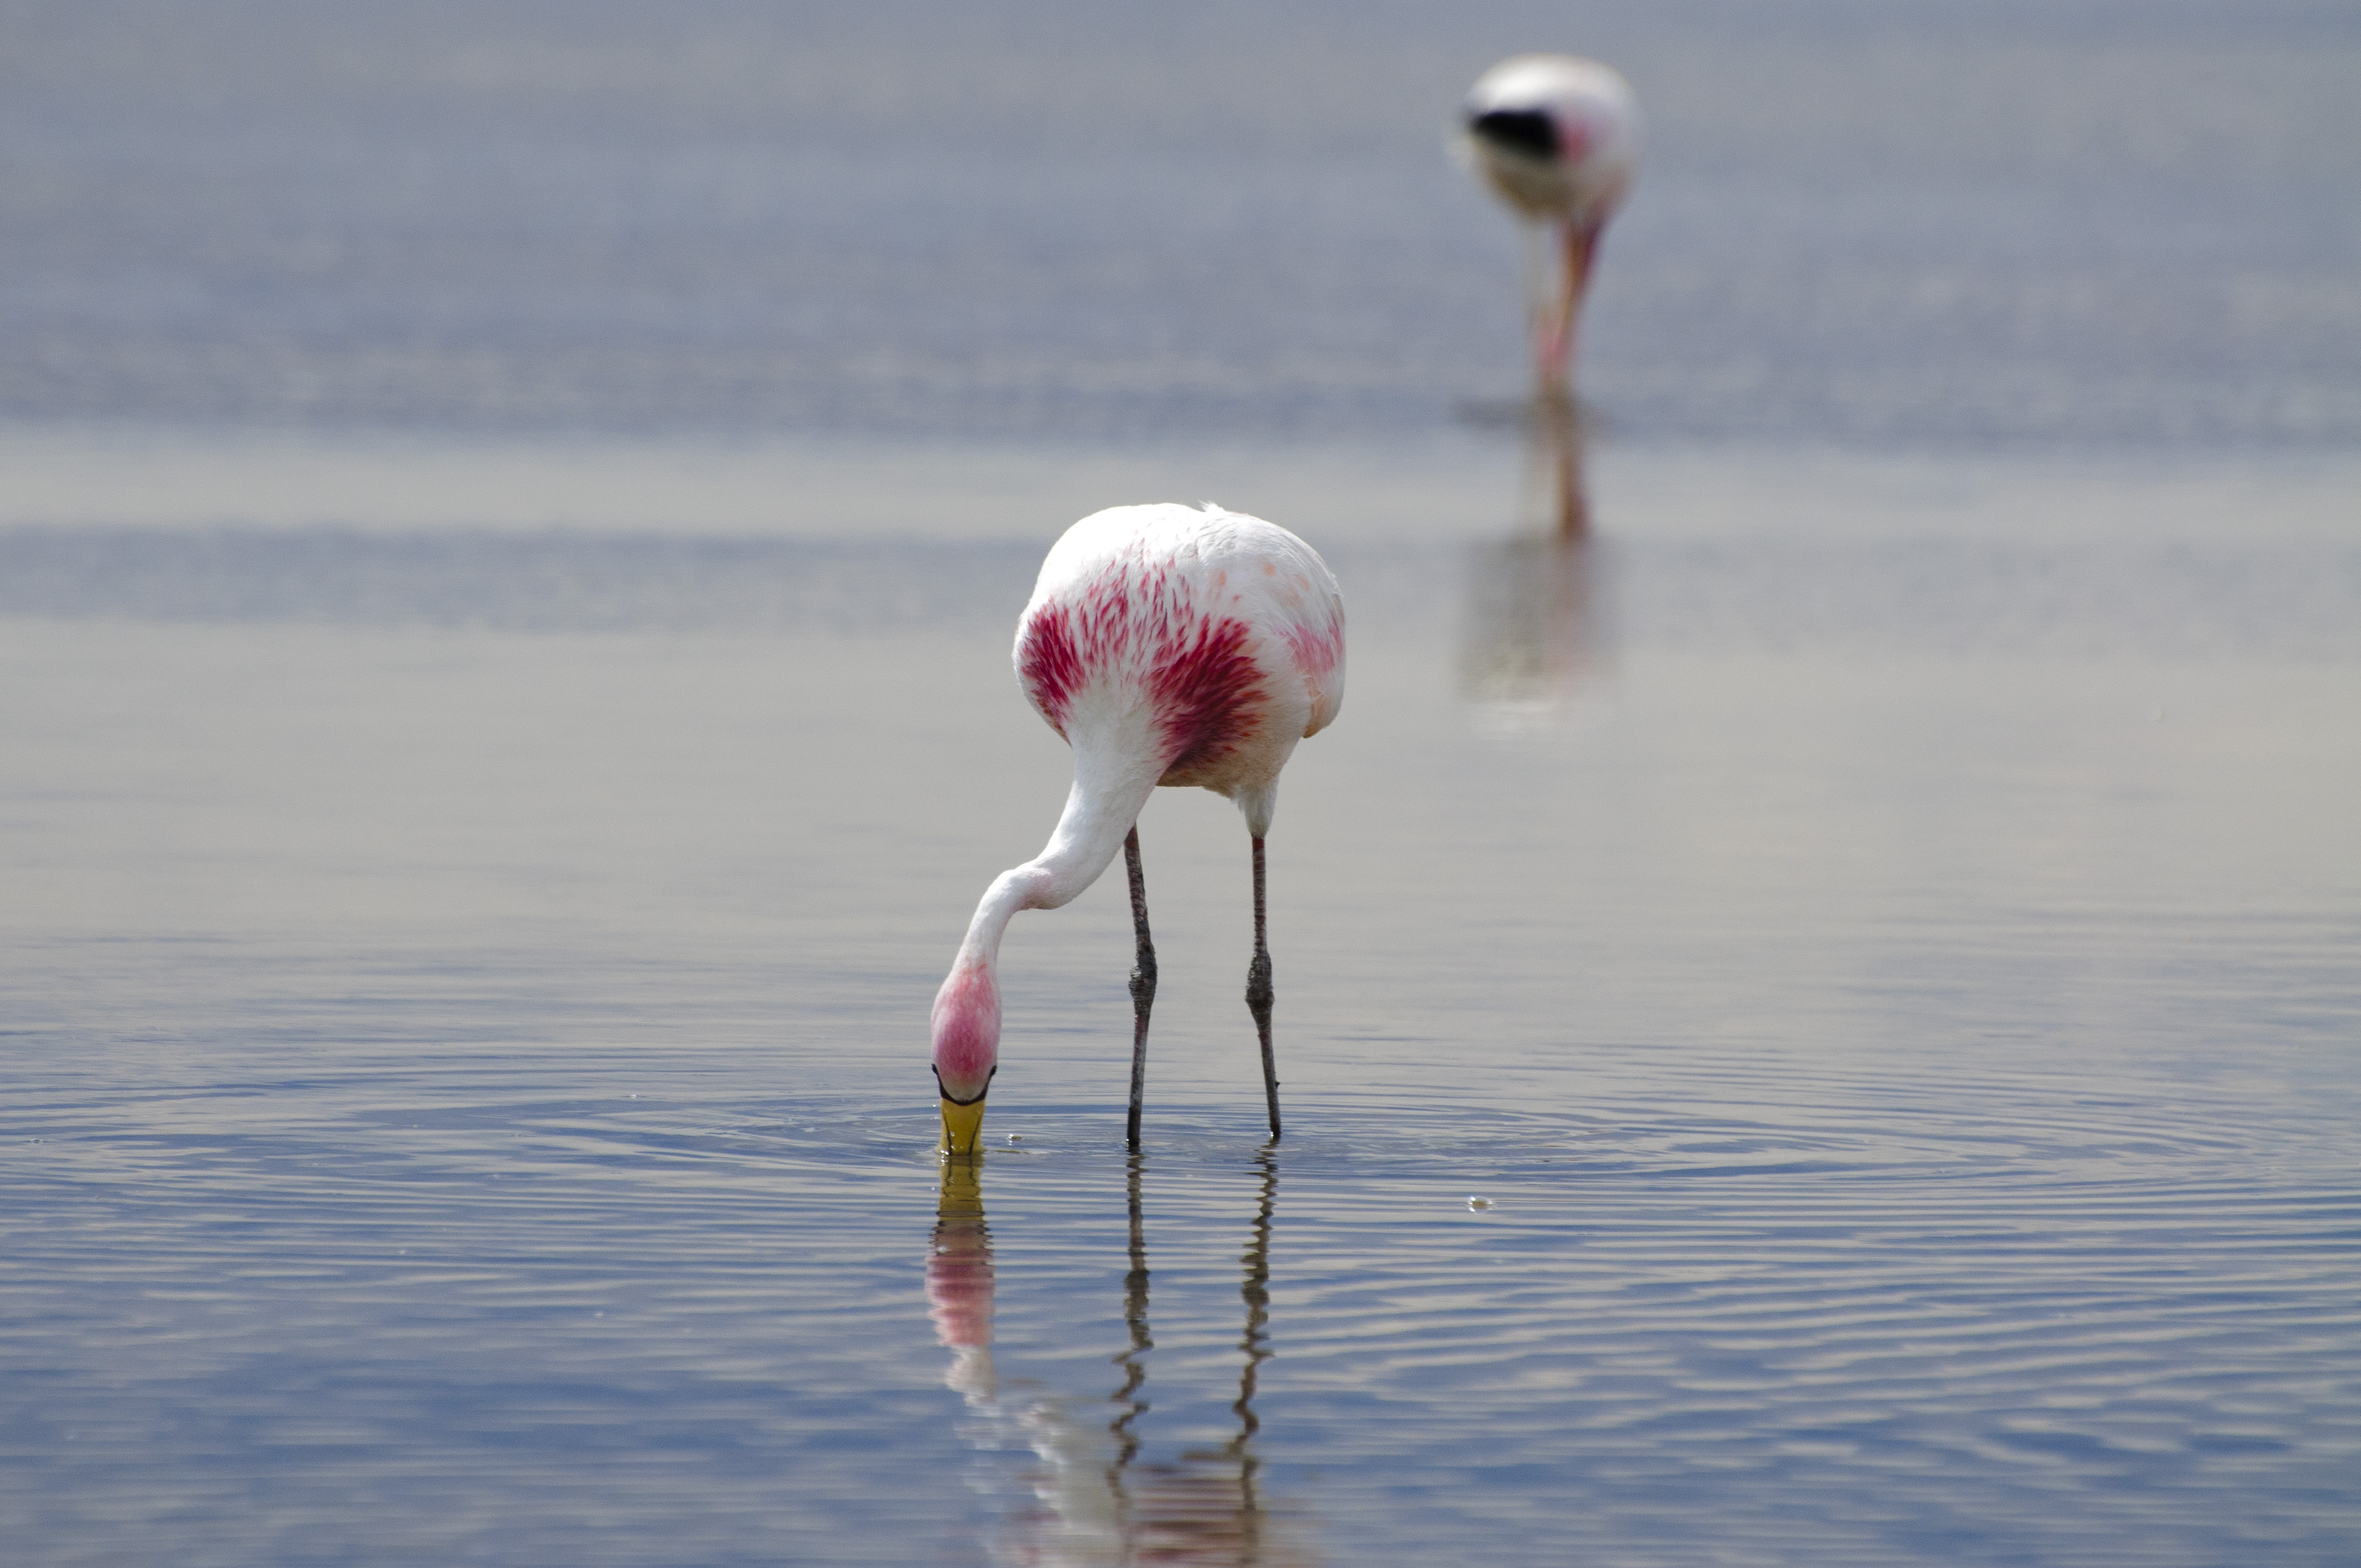
bird, beak, nikon, chile, flamingo, vertebrate, water bird, shorebird, sanpedrodeatacama, d300